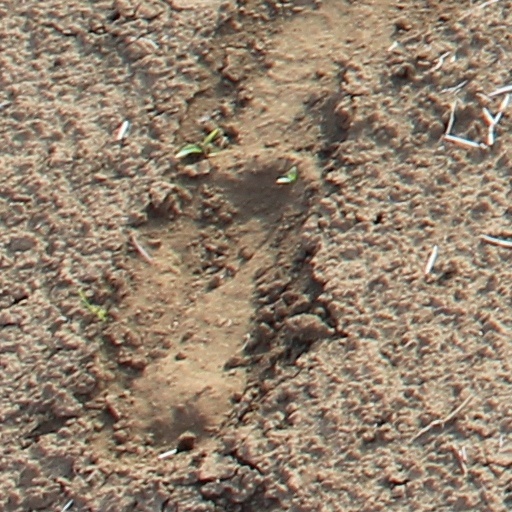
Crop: wheat